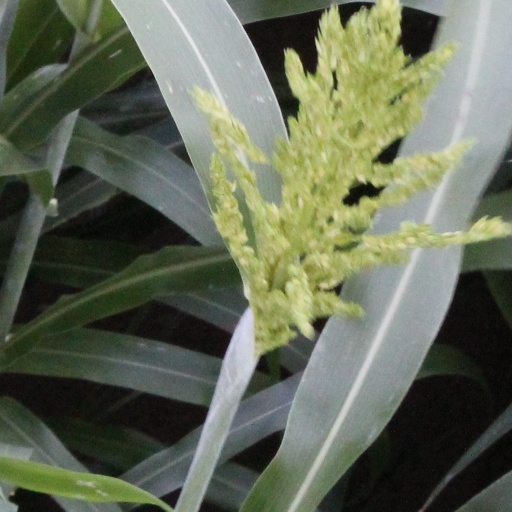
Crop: sorghum